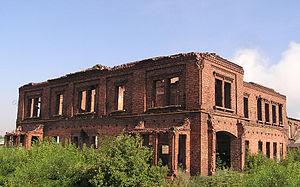
John James Hughes, était un ingénieur gallois, né le 25 juin 1814, à Merthyr Tydfil et mort le 17 juin 1889, à Saint-Pétersbourg, industriel, fondateur de la ville de Donetsk en Ukraine. Jusqu'en 1924, la ville s'appela Youzovka en son honneur.